Magnifier (Windows)

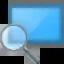
The Windows 10 icon of Magnifier.

However, the full screen feature has also been criticized due to its incompatibility with the high contrast color schemes found in the Windows 7 beta release. This issue remains in the final Windows 7 release. Besides this, when the magnifier zooms, the text will appear blurry or pixelated because it is not being directly rendered at the larger size; instead, the smaller sized rendering is being enlarged as a raster image. ClearType sub-pixel anti-aliasing is also magnified as a result of this, so if ClearType is active, the magnified text may appear to have unexpected colors at the edges of non-horizontal lines. Some third party magnification software compensates for this effect by applying scaling filters to the enlarged image.